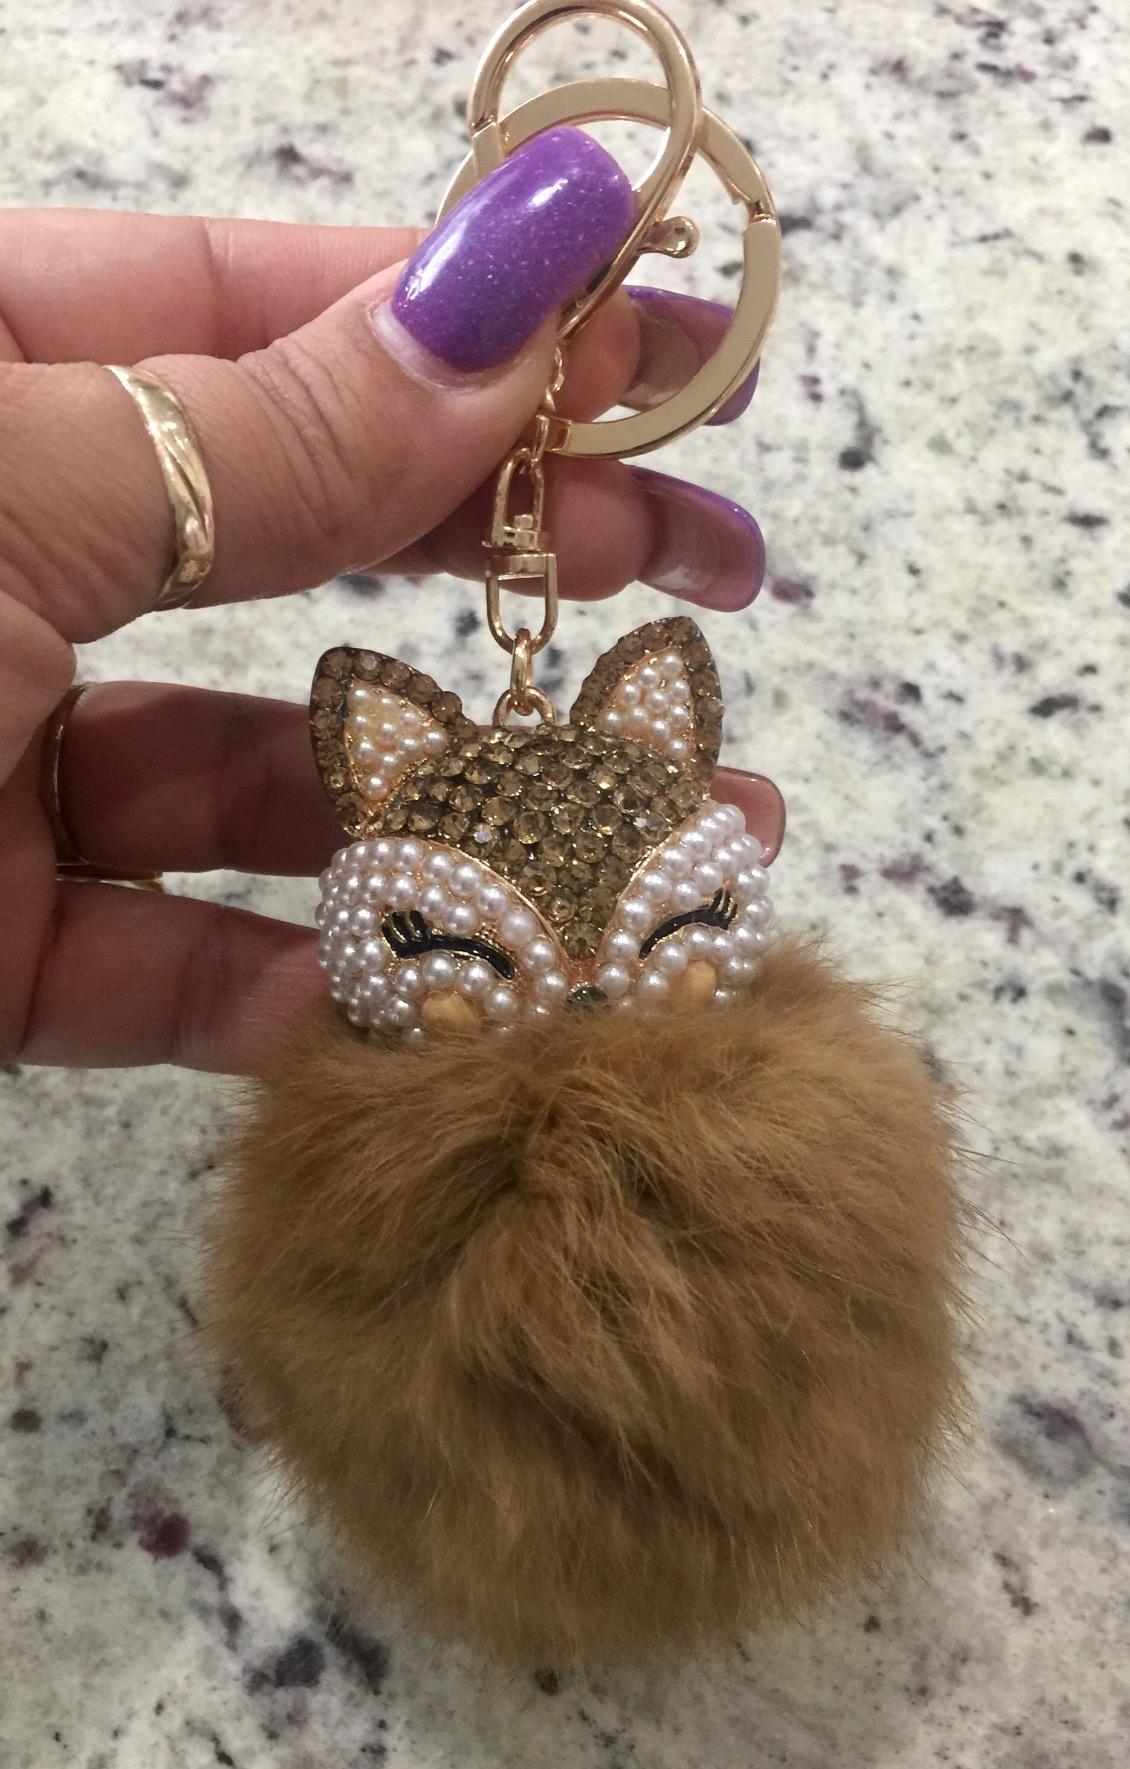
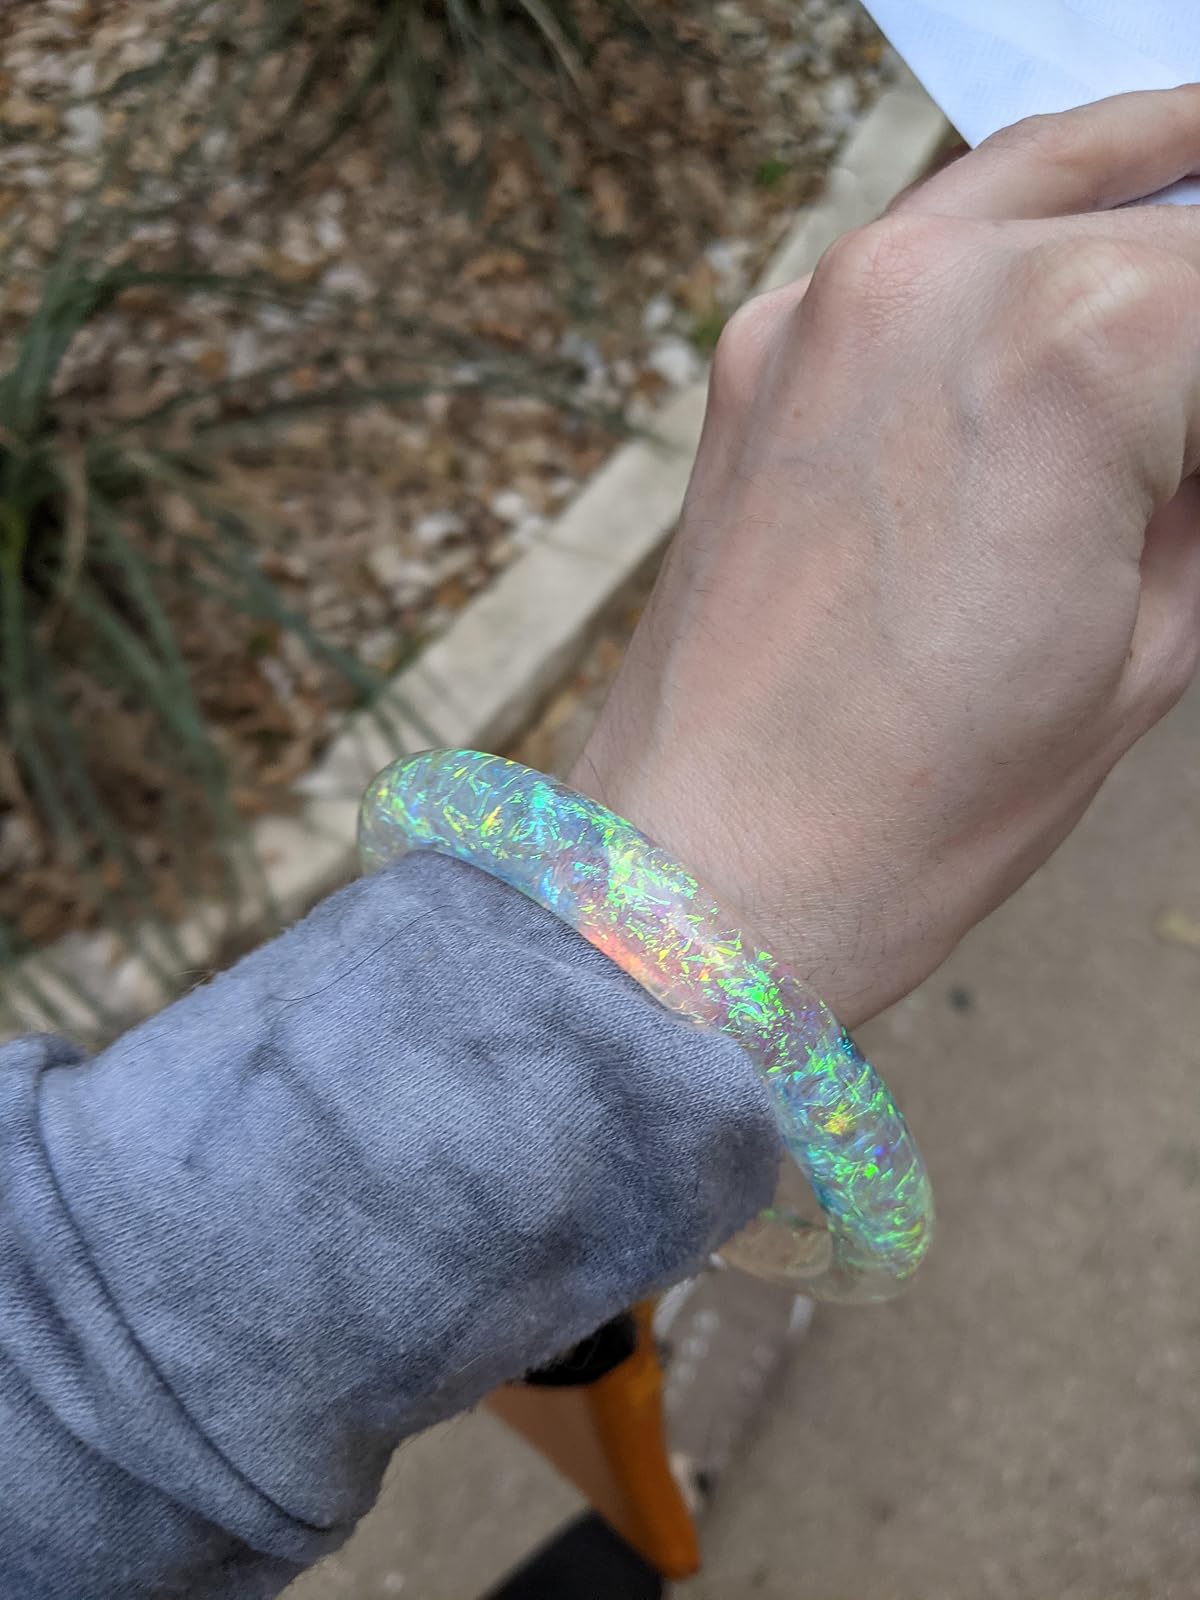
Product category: accessories_keychain
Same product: no